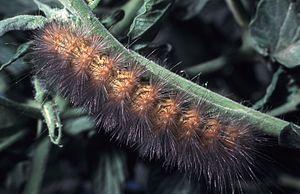
L'Estigmène dimorphe est une espèce de papillon de la famille des Arctiidae originaire d'Amérique du Nord.